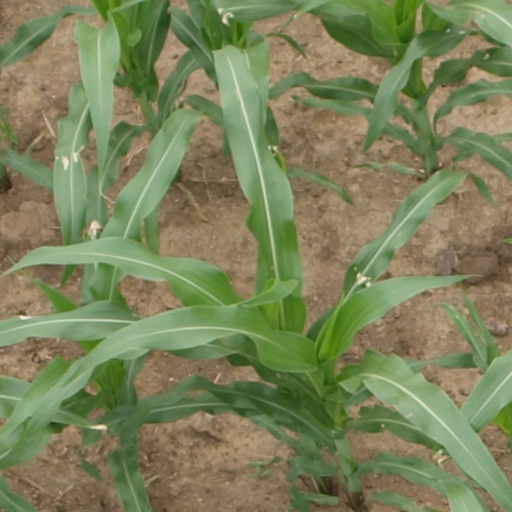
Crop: maize; corn